1985 Wales v Scotland football match

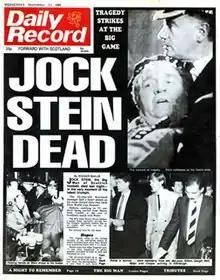
Daily Record, 11 September 1985

Jock Stein had been the manager of Scotland since the resignation of Ally MacLeod in 1978, and had ensured qualification for the 1982 World Cup in Spain. Over the period there had been little other success, either in the European Championships, which Scotland had failed to qualify for twice, or the British Home Championship, which had led to criticism leading into the next competition, the 1986 World Cup. As a consequence, Stein was facing significant pressure to ensure qualification for his team for the tournament, given the route that had been provided to Scotland by the qualifying draw. Group 7 was one of three UEFA qualifying groups with only four teams – in each of these groups, the second placed teams would advance to a play-off round. For the second placed team in Group 7, this meant a two-legged play-off against the winner of the OFC tournament, likely to be Australia, which was seen as a much easier proposition than the runners up in Group 1 and Group 5, who would have to face each other. As a consequence, the defeat to Wales in Glasgow had led to significant criticism directed at Stein, who was aware that failure to get a result in the return game against Wales would likely cost him his job.